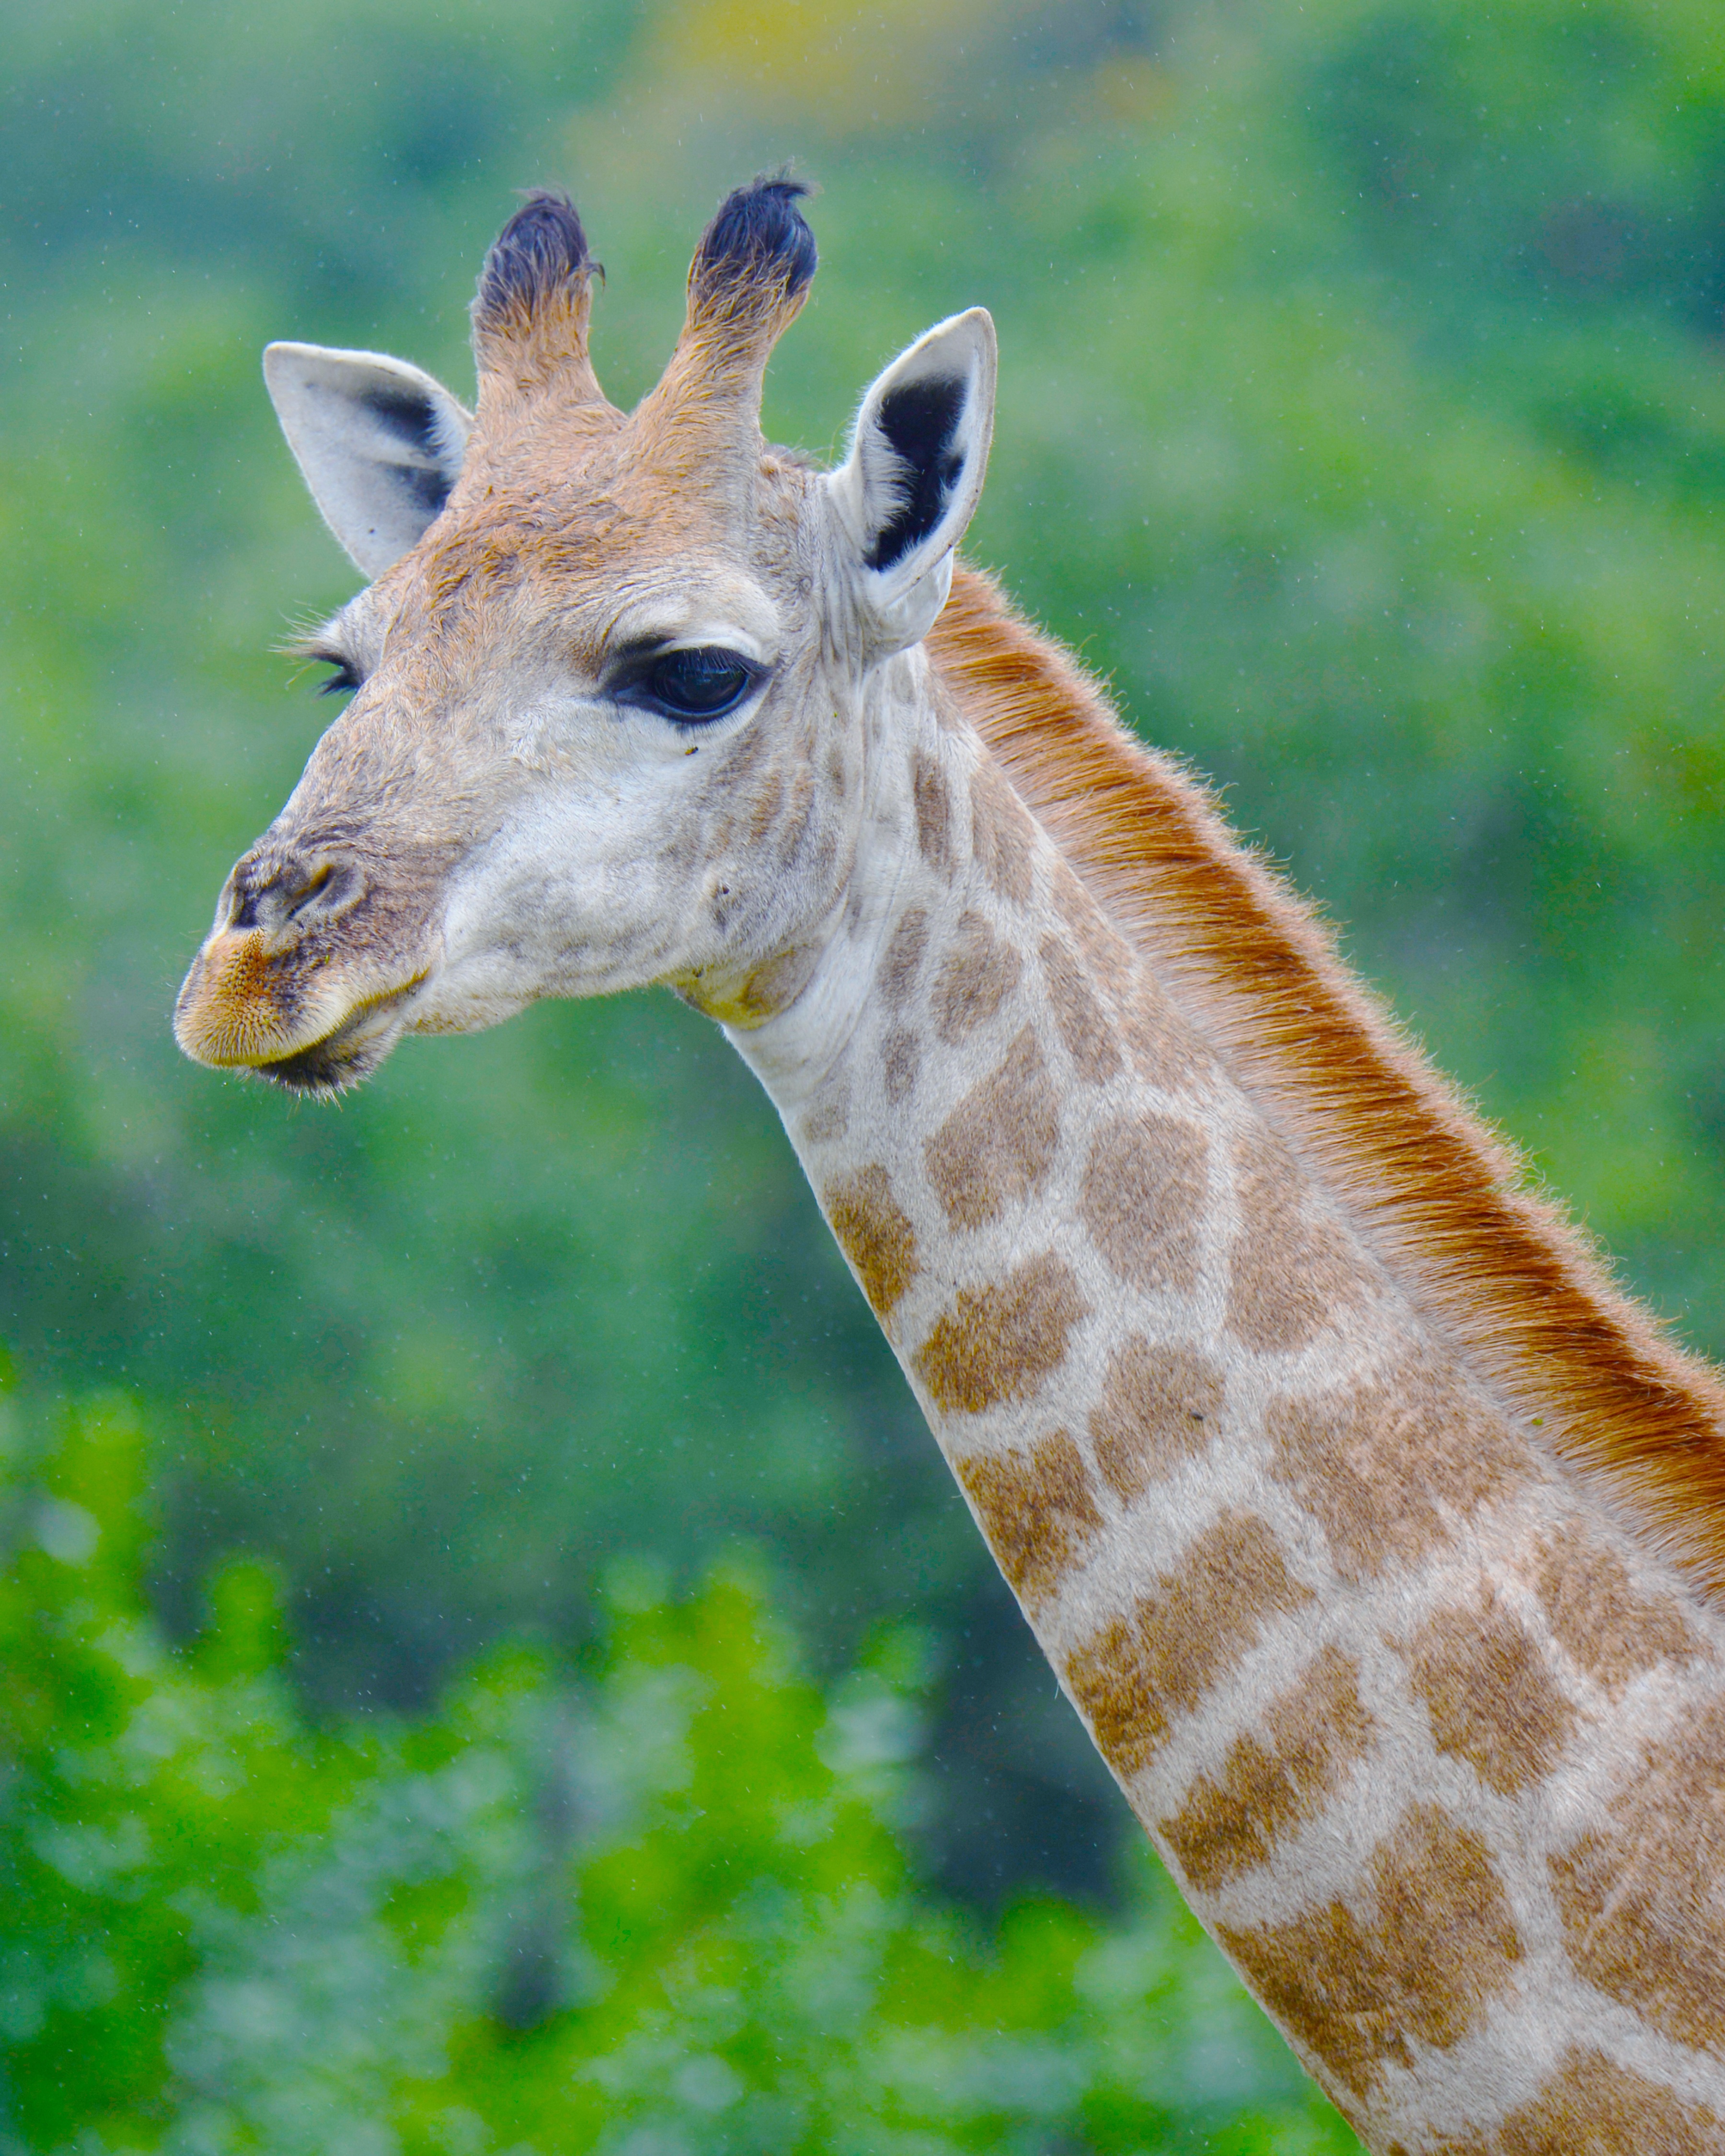
wildlife, mammal, fauna, giraffe, grassland, vertebrate, south africa, giraffidae, seaview lion park